National Audiovisual Centre

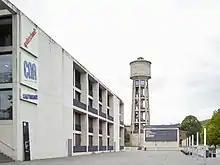
National Audiovisual Centre building

The National Audiovisual Centre ( or CNA) was created in 1989 and is based in Dudelange, Luxembourg. Its function is to safeguard and promote Luxembourgish audiovisual art. More specifically, it is concerned with photographic, audio and film work created by Luxembourgers or in Luxembourg. The centre also serves as a general exhibition and performance venue.